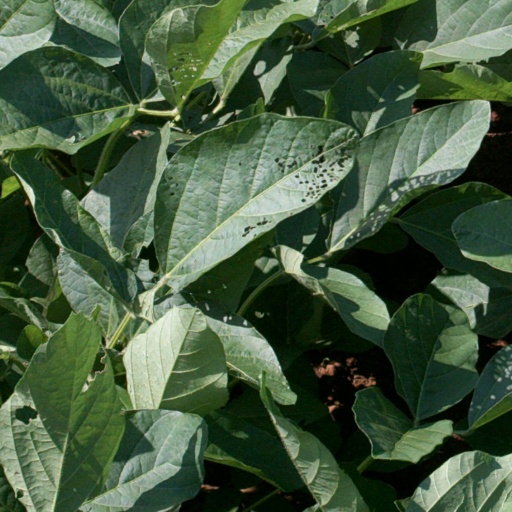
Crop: soybean